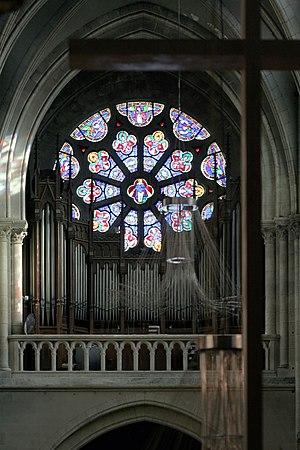
Église Saint-Jean-Baptiste de Belleville, Paris 19e
L’église Saint-Jean-Baptiste de Belleville est une des premières églises d'architecture néogothique construites à Paris. Située au 139 rue de Belleville, dans le 19ᵉ arrondissement de Paris, elle fut construite entre 1854 et 1859.